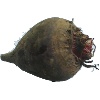
Label: Beetroot 1